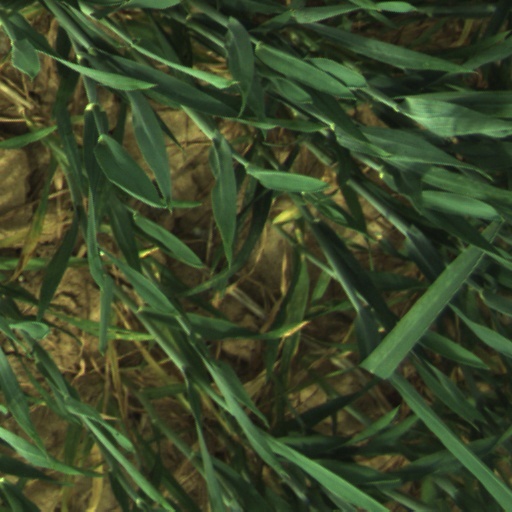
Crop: wheat